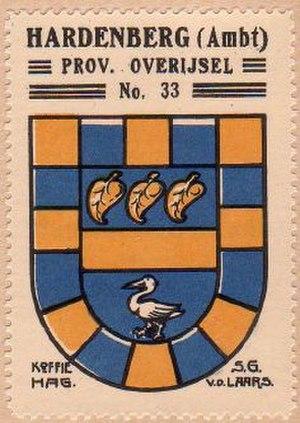
Ambt Hardenberg est une ancienne commune néerlandaise de la province d'Overijssel.